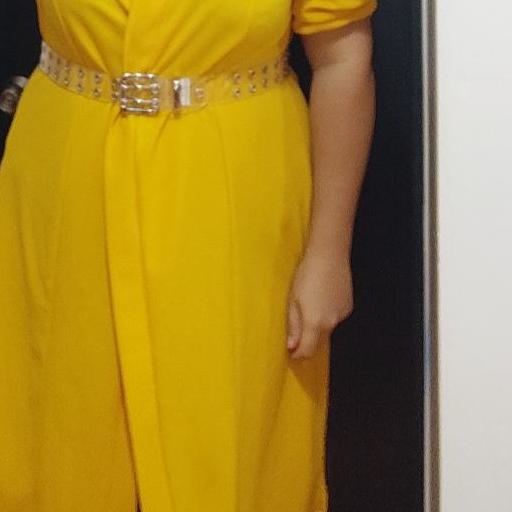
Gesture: no_gesture